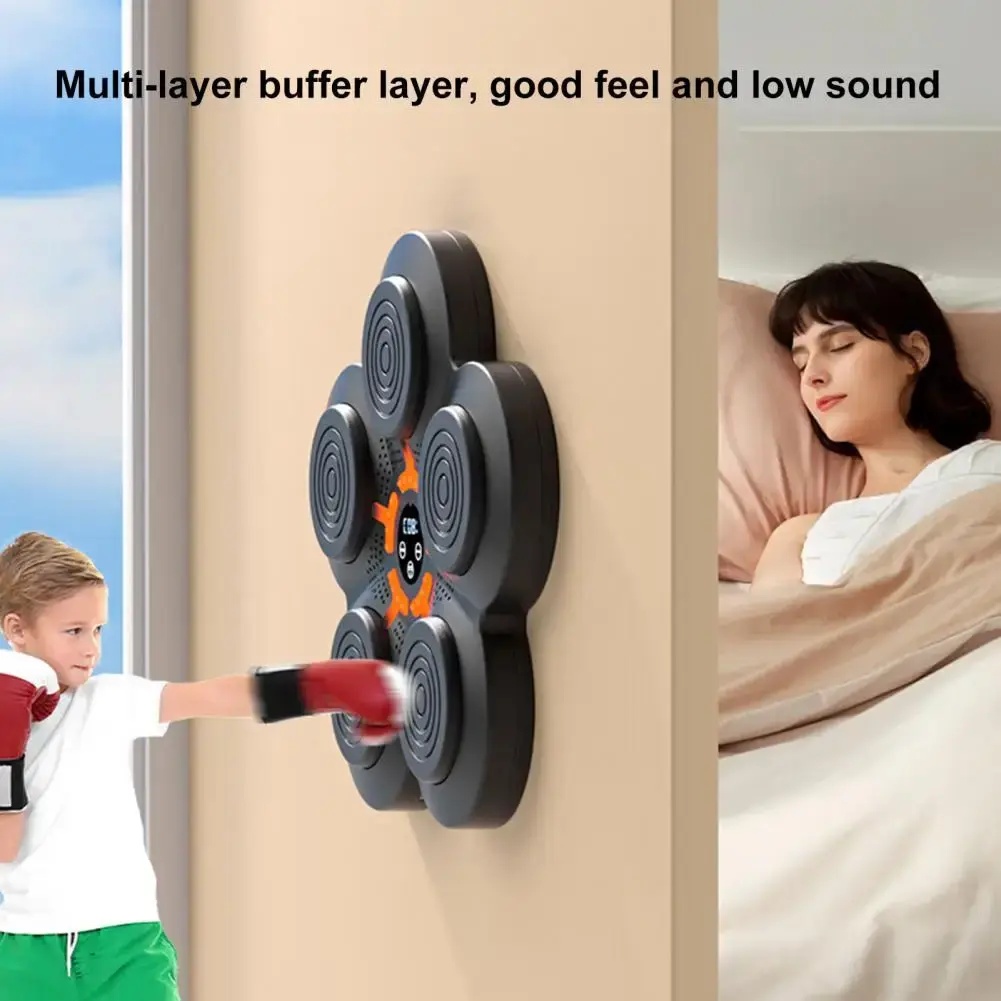
Bluetooth Boxing Machine
Step Up Your Boxing Training Enhance your boxing skills with our Bluetooth Boxing Machine. Enjoy adjustable speed settings and synced music for an immersive training experience that pushes you to new heights. Train Anytime, Anywhere Experience the convenience of wall-mounted punching equipment. Perfect for home gyms or training spaces, it's designed for those who want to refine their technique with professional-grade equipment. Built for Performance and Durability Our Boxing Machine is crafted for durability and performance. With 3 years of experience in design and engineering, it ensures reliable functionality and lasting quality. Achieve Your Fitness Goals Reach your fitness goals with precision training. Whether you're a beginner or a seasoned boxer, our adjustable speed machine is tailored to help you improve your skills effectively and efficiently.
Category: Sporting Goods > Athletics > Boxing & Martial Arts > Boxing & Martial Arts Training Equipment > Punching & Training Bags > Punching & Training Wall Bags